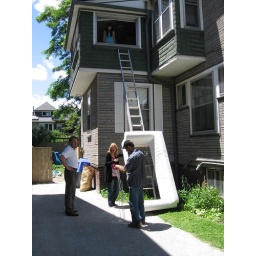
The sofa bed would not fit up the stairs in the main house.